Tokitenkū Yoshiaki

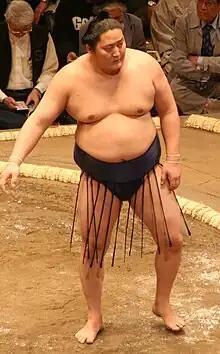
Tokitenku in May 2009

He was not able at first to maintain his "makuuchi" position, dropping back to "jūryō" twice, but a result of 10–5 in November 2005 gained him the rank of "maegashira" 1 as well as the technique prize. He made his "san'yaku" or titled rank debut in March 2007 at "komusubi", where he defeated "yokozuna" Asashōryū on the opening day but missed out on another special prize by falling just short of a majority of wins, posting a 7–8 score. He returned to "komusubi" in July 2007, but again scored 7–8. In 2008 he suffered "make-koshi" (i.e. a losing record of 7-8 or worse) at all six tournaments of the year.